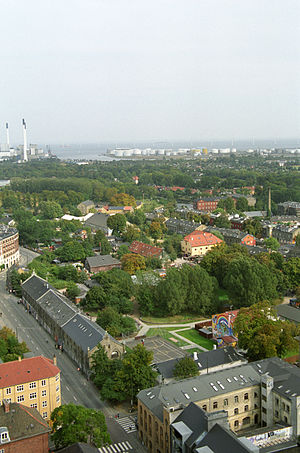
Christiania
Christiania, set fra spiret af Vor Frelsers Kirke, september 2003
Christiania er et område i bydelen Christianshavn i København med et areal på ca. 34 hektar. I år 2010 boede der ca. 630 voksne og ca. 130 børn med folkeregisteradresse på Christiania.